Marcel Froissart

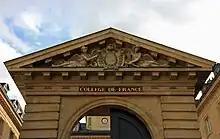
Pediment of the Collège de France, bearing the crest with the Latin motto "Docet omnia"

Froissart consolidated into a single laboratory, dependent on his professorial chair, two laboratories — one headed by Francis Perrin and the other by Louis Leprince-Ringuet. At the time of the consolidation, those laboratories were the two largest of the Collège de France. The immediate task was to unify those two laboratories, whose members generally considered the two as competing organizations. A longer-term task was to reduce the size of the laboratory, while maintaining significant activity on the international scene. At the consolidated laboratory, the policy followed by the Collège de France was to only host small, easily mobile units — in case that the professor directing the consolidated laboratory was replaced by a new director pursuing different research goals in physics. Thus, in the consolidated laboratory, the physicists who wanted to work on the LHC, which was not to enter service until after the departure of Professor Froissart, were jointly requested by the Institut national de physique nucléaire et de physique des particules (IN2P3) and the Collège de France to leave the consolidated laboratory and to join LHC-oriened laboratories. Of those researchers who remained in the consolidated laboratory, a majority turned to research on astroparticles (to be in line with Froissart's expertise and leadership in high energy physics). The laboratory then took the name "Physique corpusculaire et cosmologie" (PCC). When Marcel Froissart retired, the laboratory formed the core of the new Astroparticle and Cosmology Laboratory (APC, "AstroParticule et Cosmologie"), created in 2006 by Pierre Binétruy. The new laboratory had researchers from Paris Diderot University (Paris 7), the "Observatoire de Paris" and the "Commissariat à l'énergie atomique" (CEA).